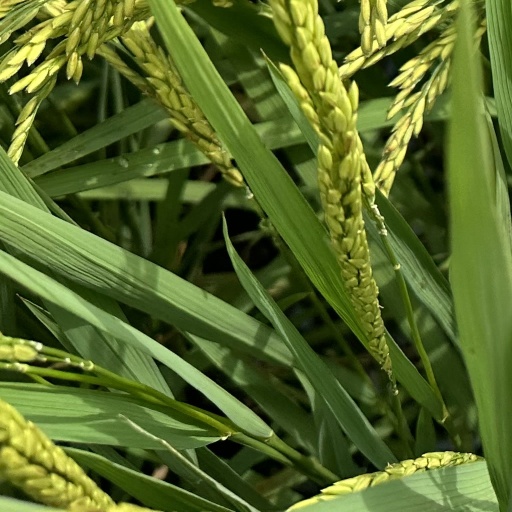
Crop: rice